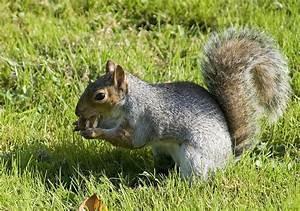
squirrel